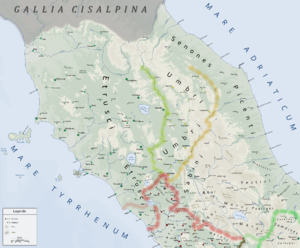
Carte de l'Étrurie, de l'Ombrie et du Picenum à la fin du IVe siècle. Voir fr:Guerre romano-étrusque (311 - 308)#Contexte pour la légende complète de la carte.
La guerre romano-étrusque de 311 à 308 av. J.-C. oppose la République romaine à des cités étrusques ainsi qu'aux Ombriens.
La deuxième guerre samnite est un conflit opposant la République romaine à la confédération samnite sur plus de vingt années, entre 327 et 304 av. J.-C.